Outline of the Czechoslovak People's Army at the end of the Cold War

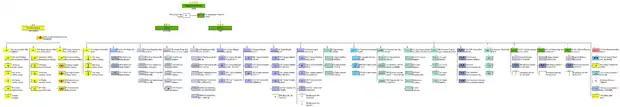
Western Military District Operational Structure in 1989 (click to enlarge)

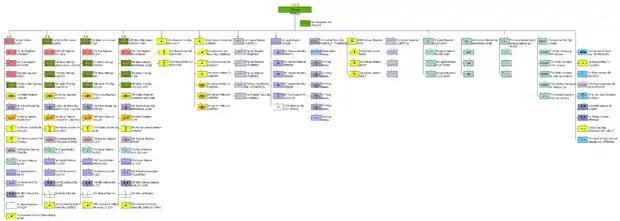
1st Army Structure in 1989 (click to enlarge)

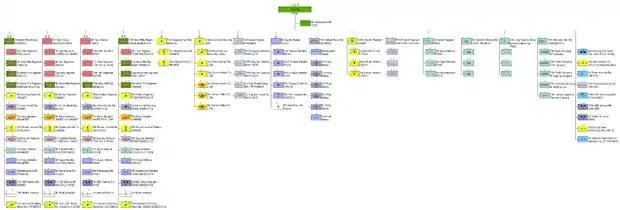
4th Army Structure in 1989 (click to enlarge)

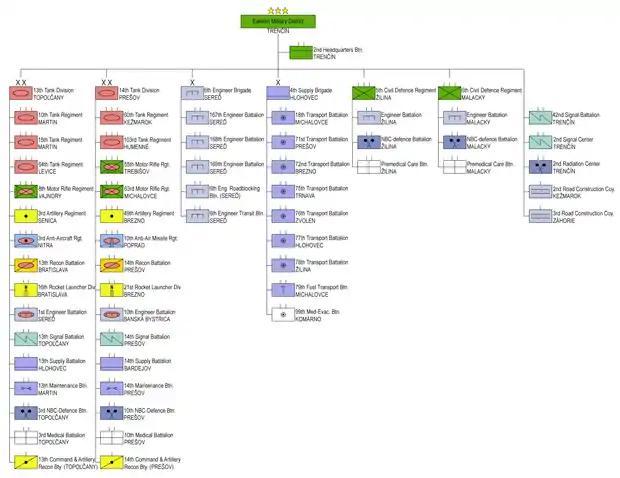
Eastern Military District Operational Structure in 1989 (click to enlarge)

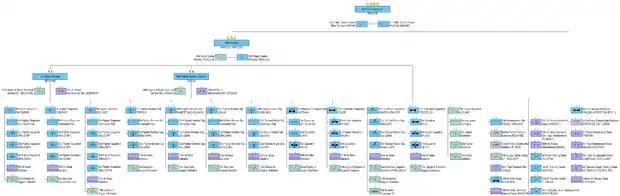
Air Forces Command Structure in 1989 (click to enlarge)

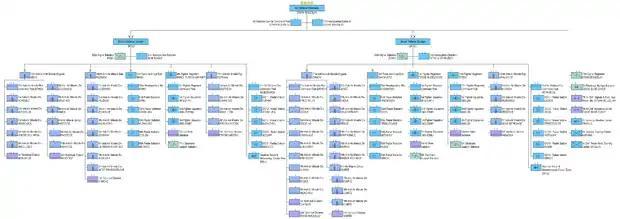
Air Defence Command Structure in 1989 (click to enlarge)

By the end of the Cold War the standard main battle tank in the Czechoslovak tank regiments was the T-72M or T-72M1 of which Czechoslovakia had built 973. Some of the tank units in motor rifle divisions still fielded the locally produced T-54A.